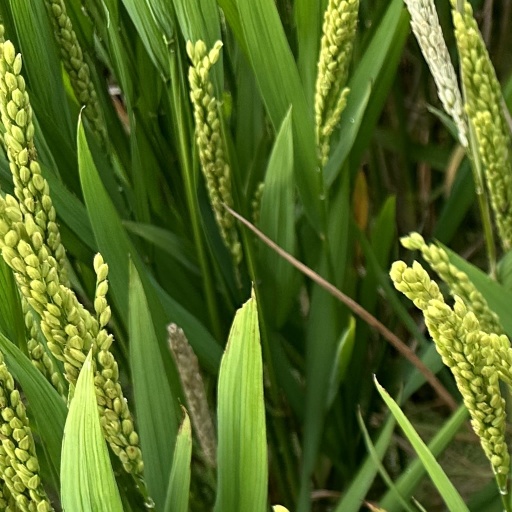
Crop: rice